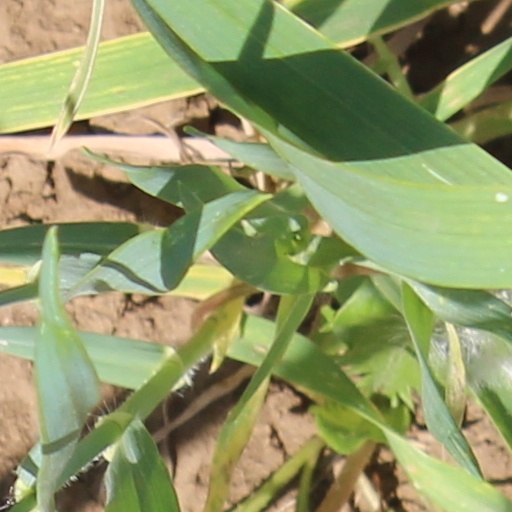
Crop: wheat